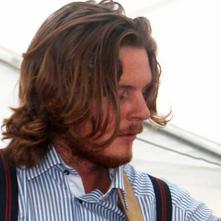
Age: 23